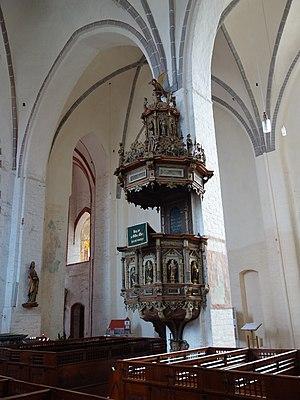
Chaire à prêcher de l'église de St.Pierre et Paul, commune de Wusterhausen/Dosse, arrondissement Prignitz-de-l'Est-Ruppin, état fédéral de Brandebourg, Allemagne Object location52°